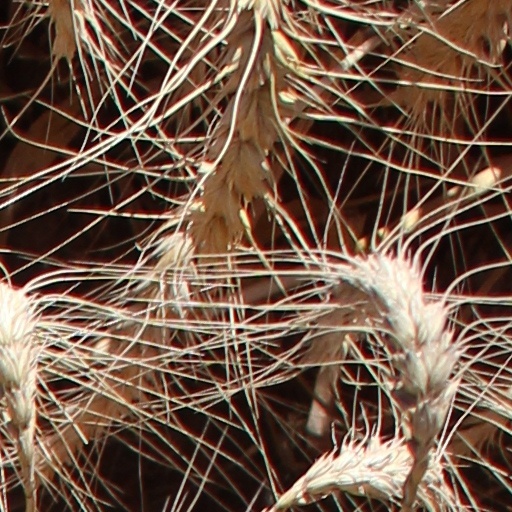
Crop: wheat